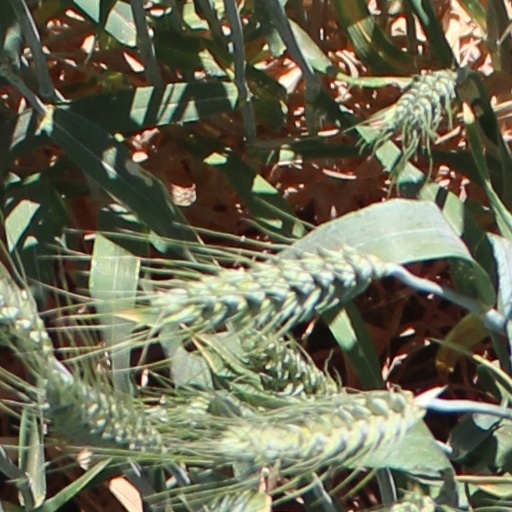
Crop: wheat